Myanmar civil war (2021–present)

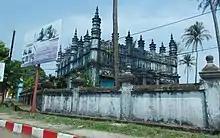
Mosque in Buthidaung, 2015

In early December, a video of PDF forces beating and shooting a woman dead emerged on social media. The NUG Ministry of Defence said that the incident happened in June in Tamu, Sagaing and that they were investigating the incident after detaining the perpetrators involved.